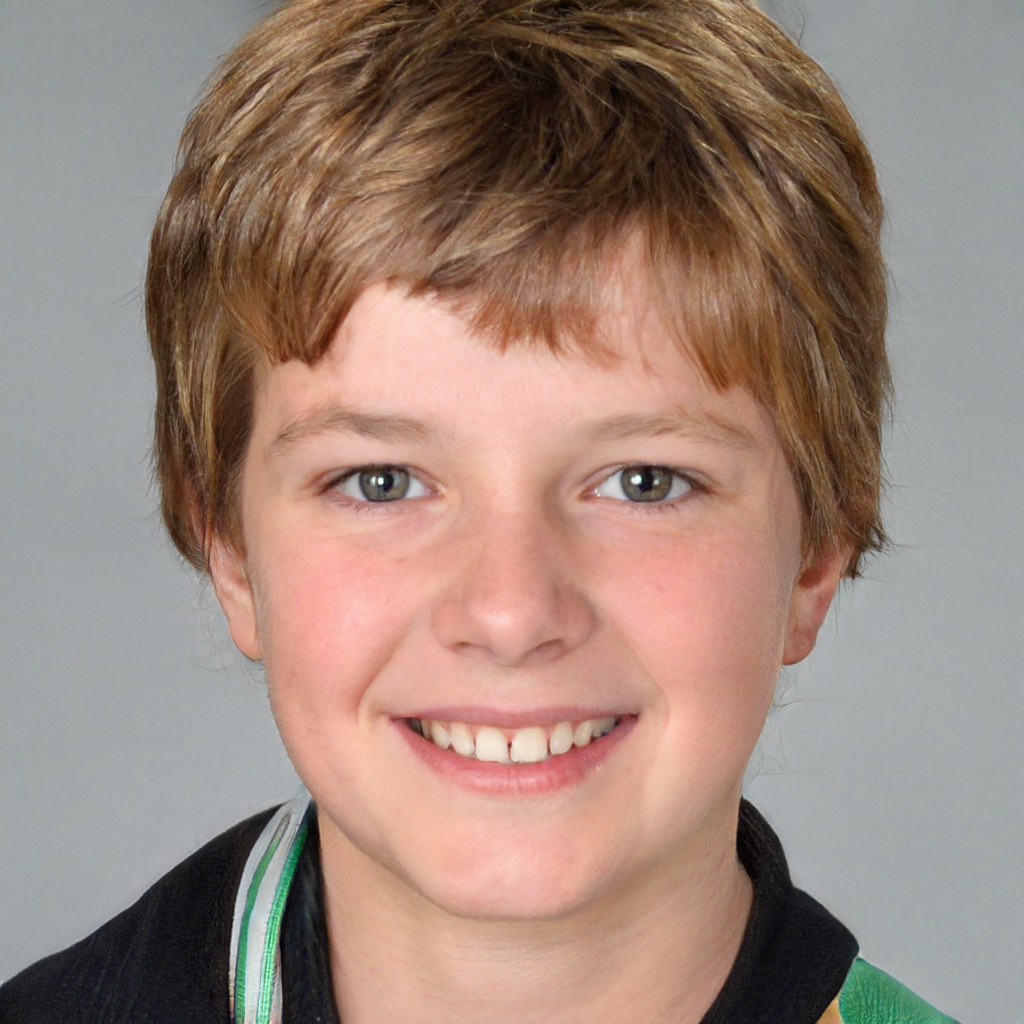
Gender: Male